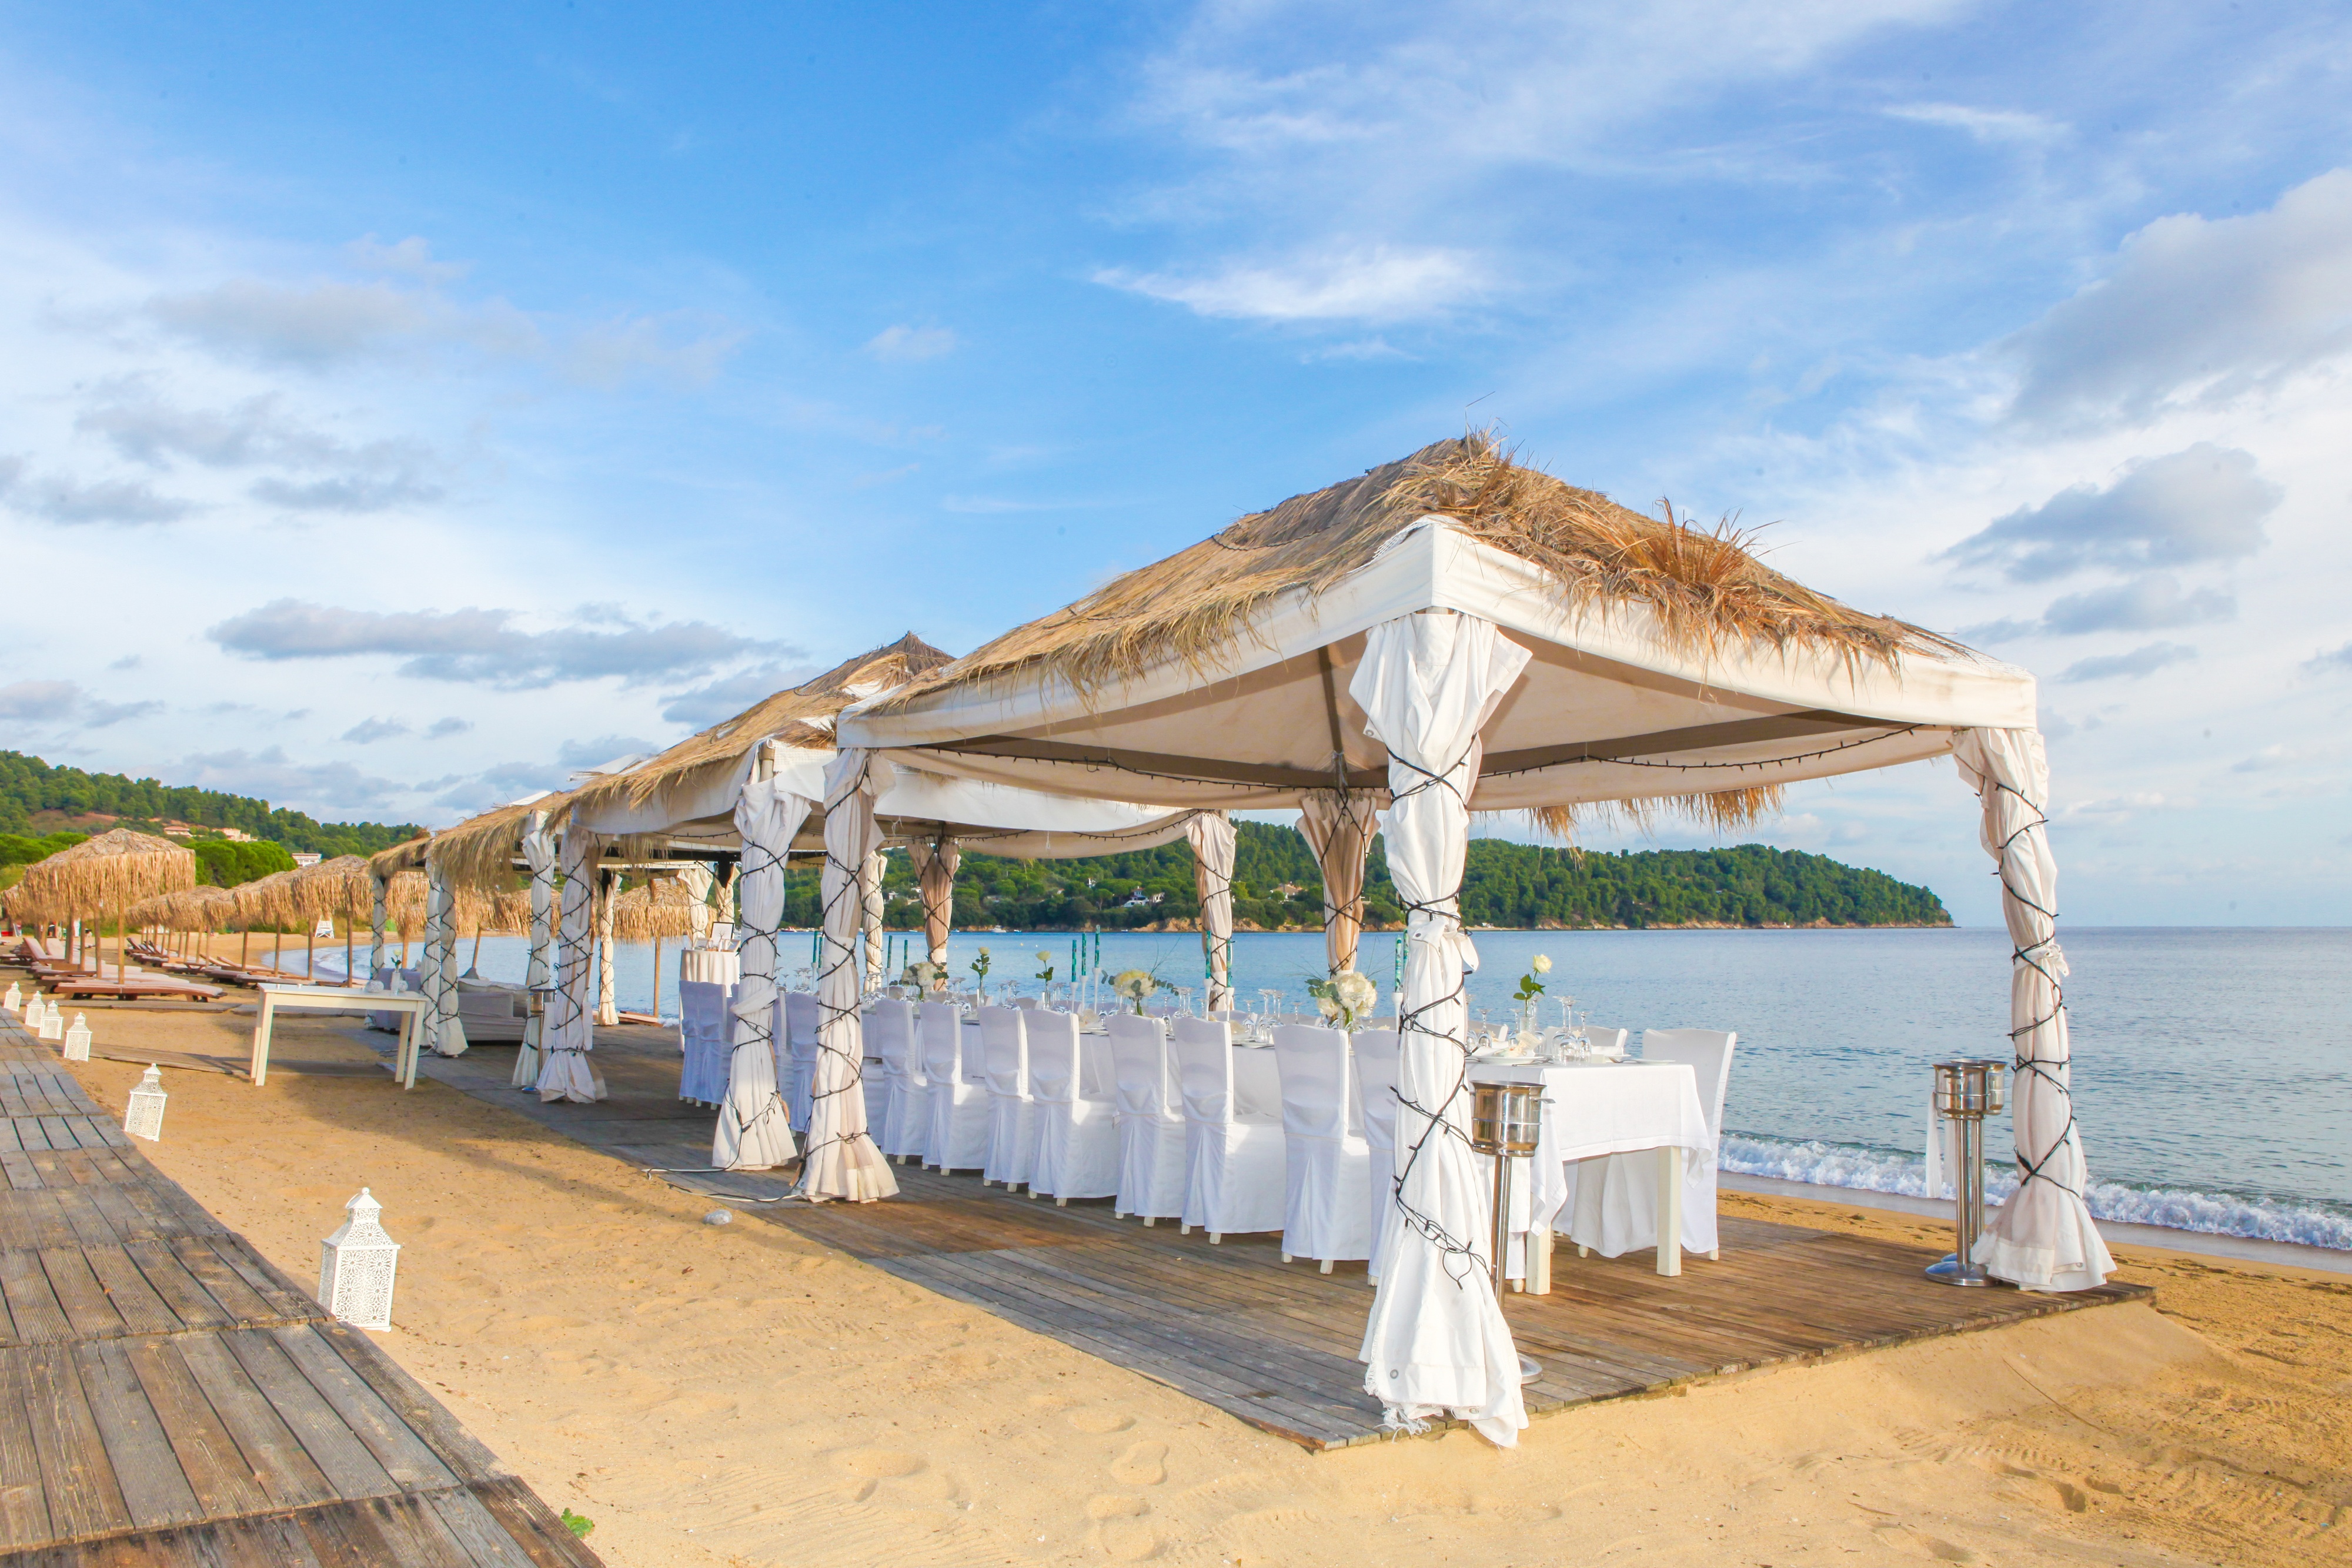
beach, sea, boardwalk, walkway, vacation, estate